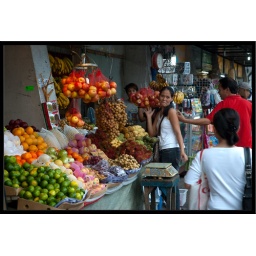
Manila WalkaboutWet market fruit stall in Madaluyong, Philippines